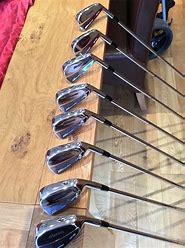
Brand: Mizuno
Model: 100